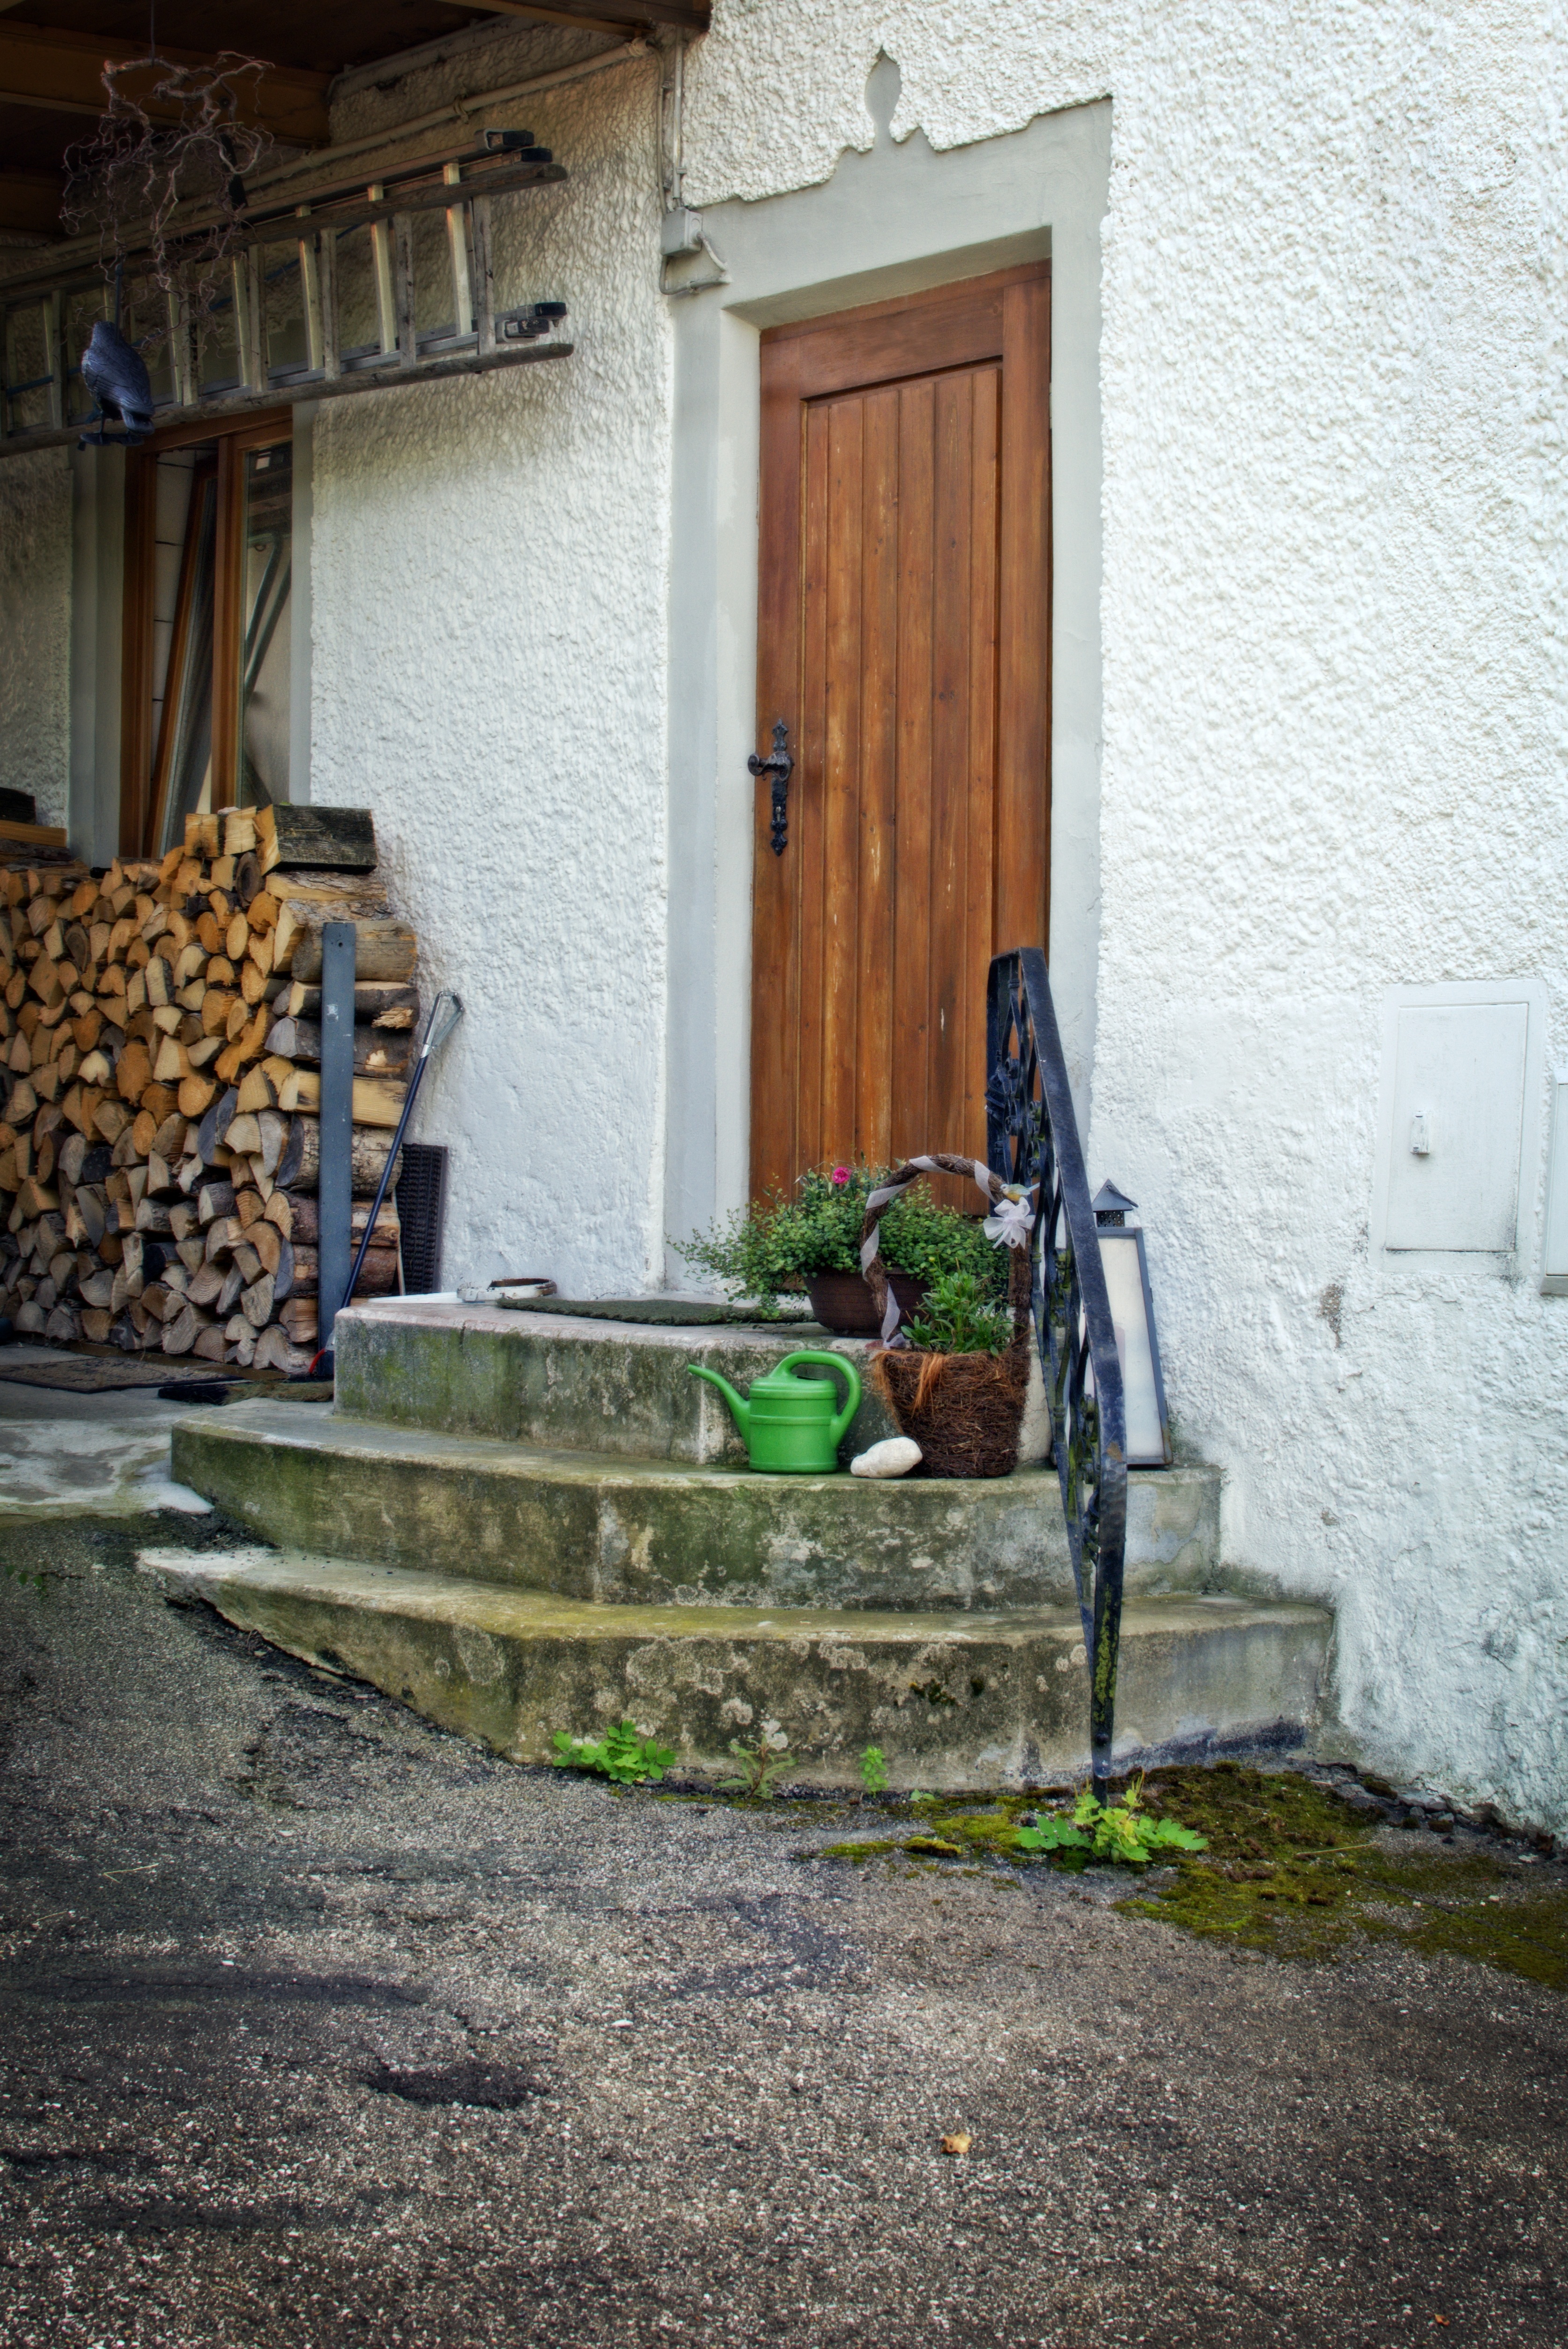
wood, road, street, house, building, old, alley, home, wall, cottage, nostalgia, door, front door, courtyard, stairs, farmhouse, nostalgic, estate, yard, idyll, input, house entrance, old door, gradually, entrance door, urban area